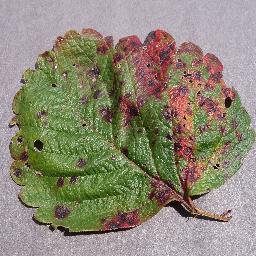
Label: Strawberry___Leaf_scorch